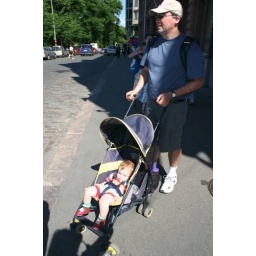
Jason and Julian (sleeping, of course) cross a street in Helsinki.